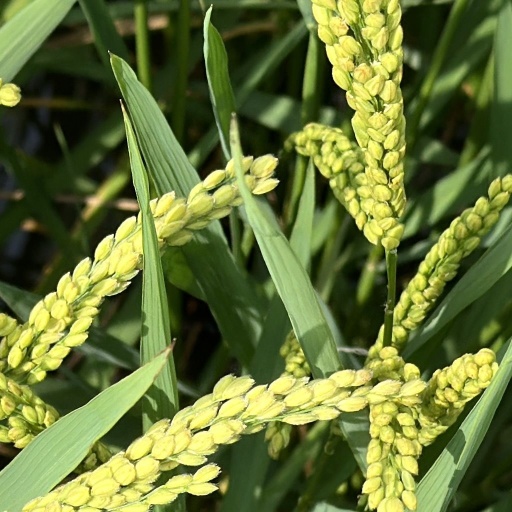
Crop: rice